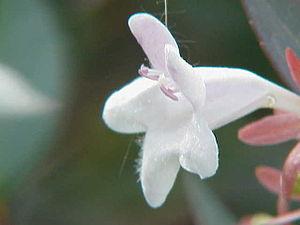
Abelia est un genre d'arbustes à feuillage persistant ou semi-persistant de la famille des Caprifoliaceae selon la classification classique, ou des Linnaeaceae selon la classification phylogénétique APG puis replacée dans les Caprifoliaceae selon la classification phylogénétique APG III plus récente.